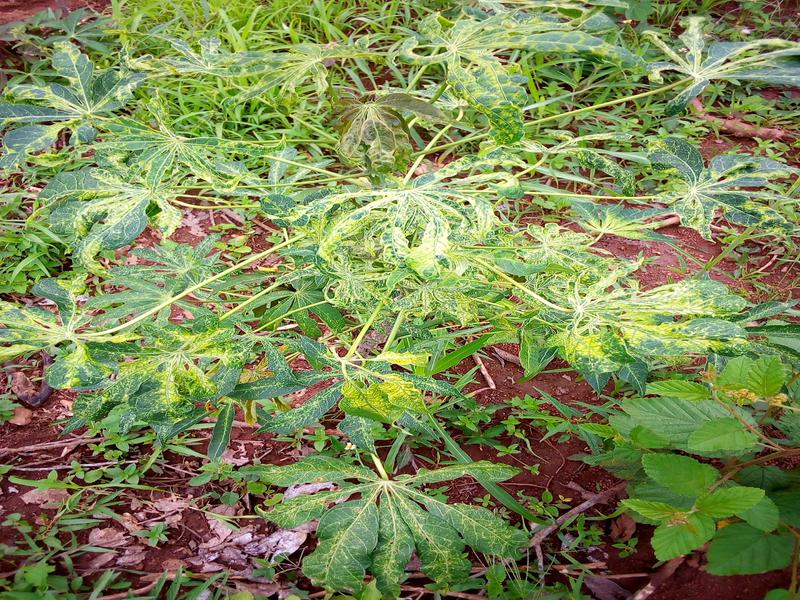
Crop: cassava
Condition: mosaic_disease